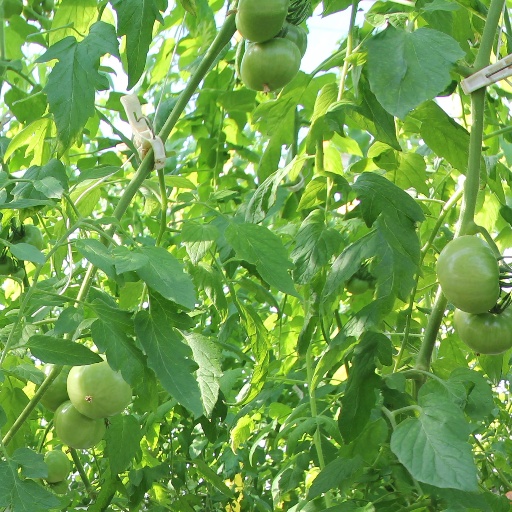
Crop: tomato